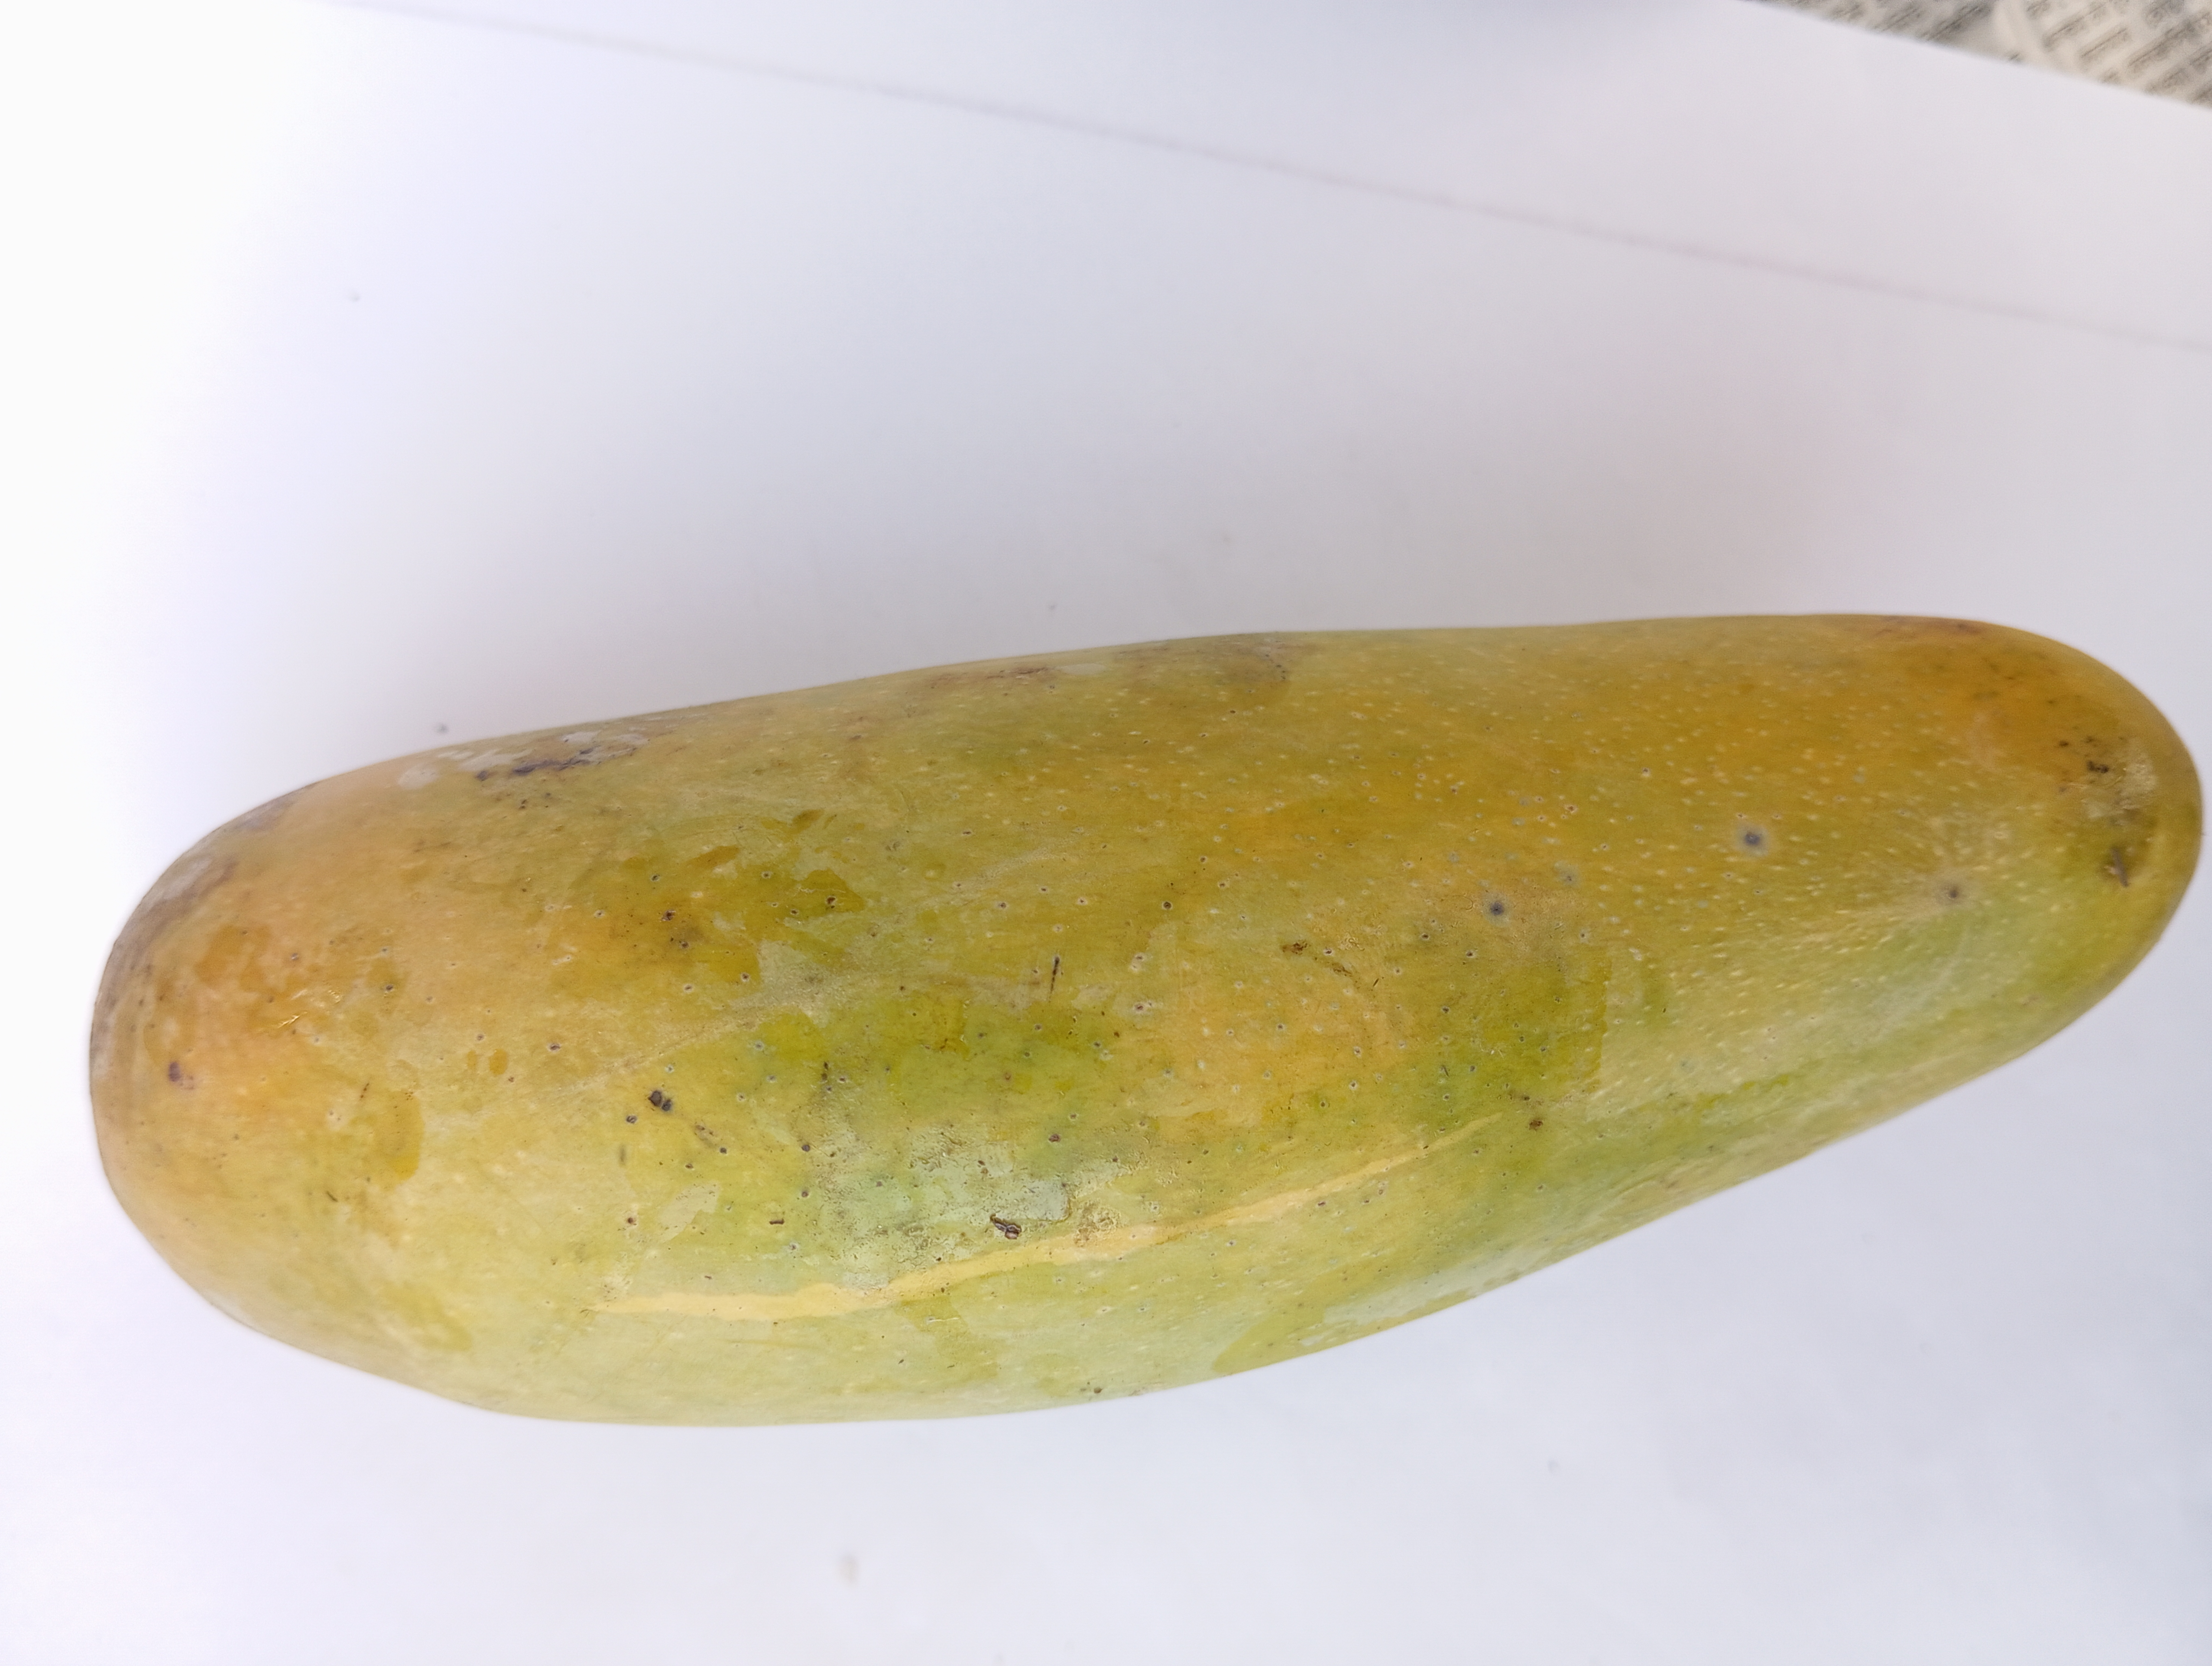
Mango variety: Banana